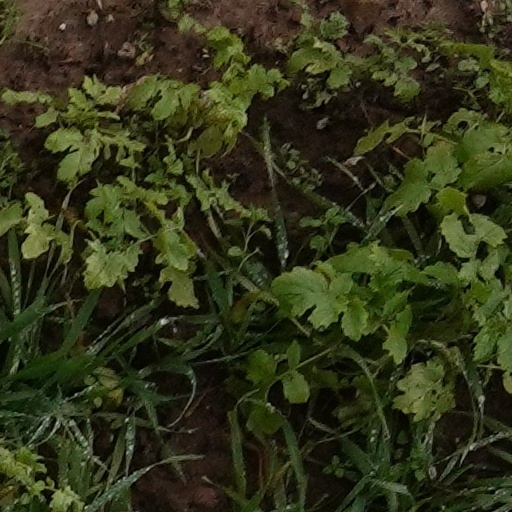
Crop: wheat